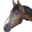
Label: horse